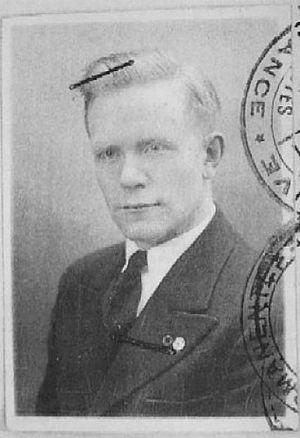
Nils Olof Lätt ou Nisse Lätt, né le 30 décembre 1907 à Kjulaås et mort le 14 janvier 1988 à Göteborg, est un militant anarcho-syndicaliste suédois.
Nils Olof Lätt ou Nisse Lätt, né le 30 décembre 1907 à Kjulaås et mort le 14 janvier 1988 à Göteborg, est une des figures majeures du mouvement libertaire suédois et militant anarcho-syndicaliste de la Sveriges Arbetares Centralorganisation.
Selon Bakounine, l'anarchisme apparait en Suède dès 1866.